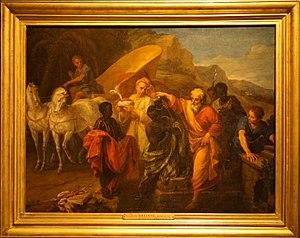
Philippe est un Juif helléniste faisant partie des Sept, les premiers diacres choisis par les membres de l'Église primitive de Jérusalem à l'initiative de l'assemblée des disciples et des apôtres afin d'aider ces derniers. Il ne faut pas le confondre avec l'apôtre Philippe mentionné dans les Évangiles, même si, dans la formation des légendes, les biographies des deux Philippe ont été reliées. Il a également une fonction d'évangéliste en Samarie et favorise la christianisation de l'Éthiopie. Il fait aussi partie des Septante disciples choisis par Jésus-Christ.